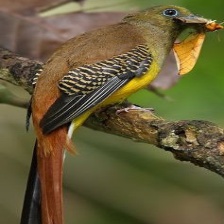
Species: ORANGE BREASTED TROGON
Scientific name: HARPACTES ORESKIOS